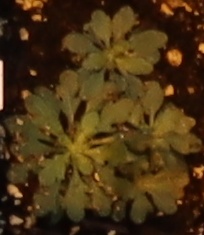
Label: Horseweed